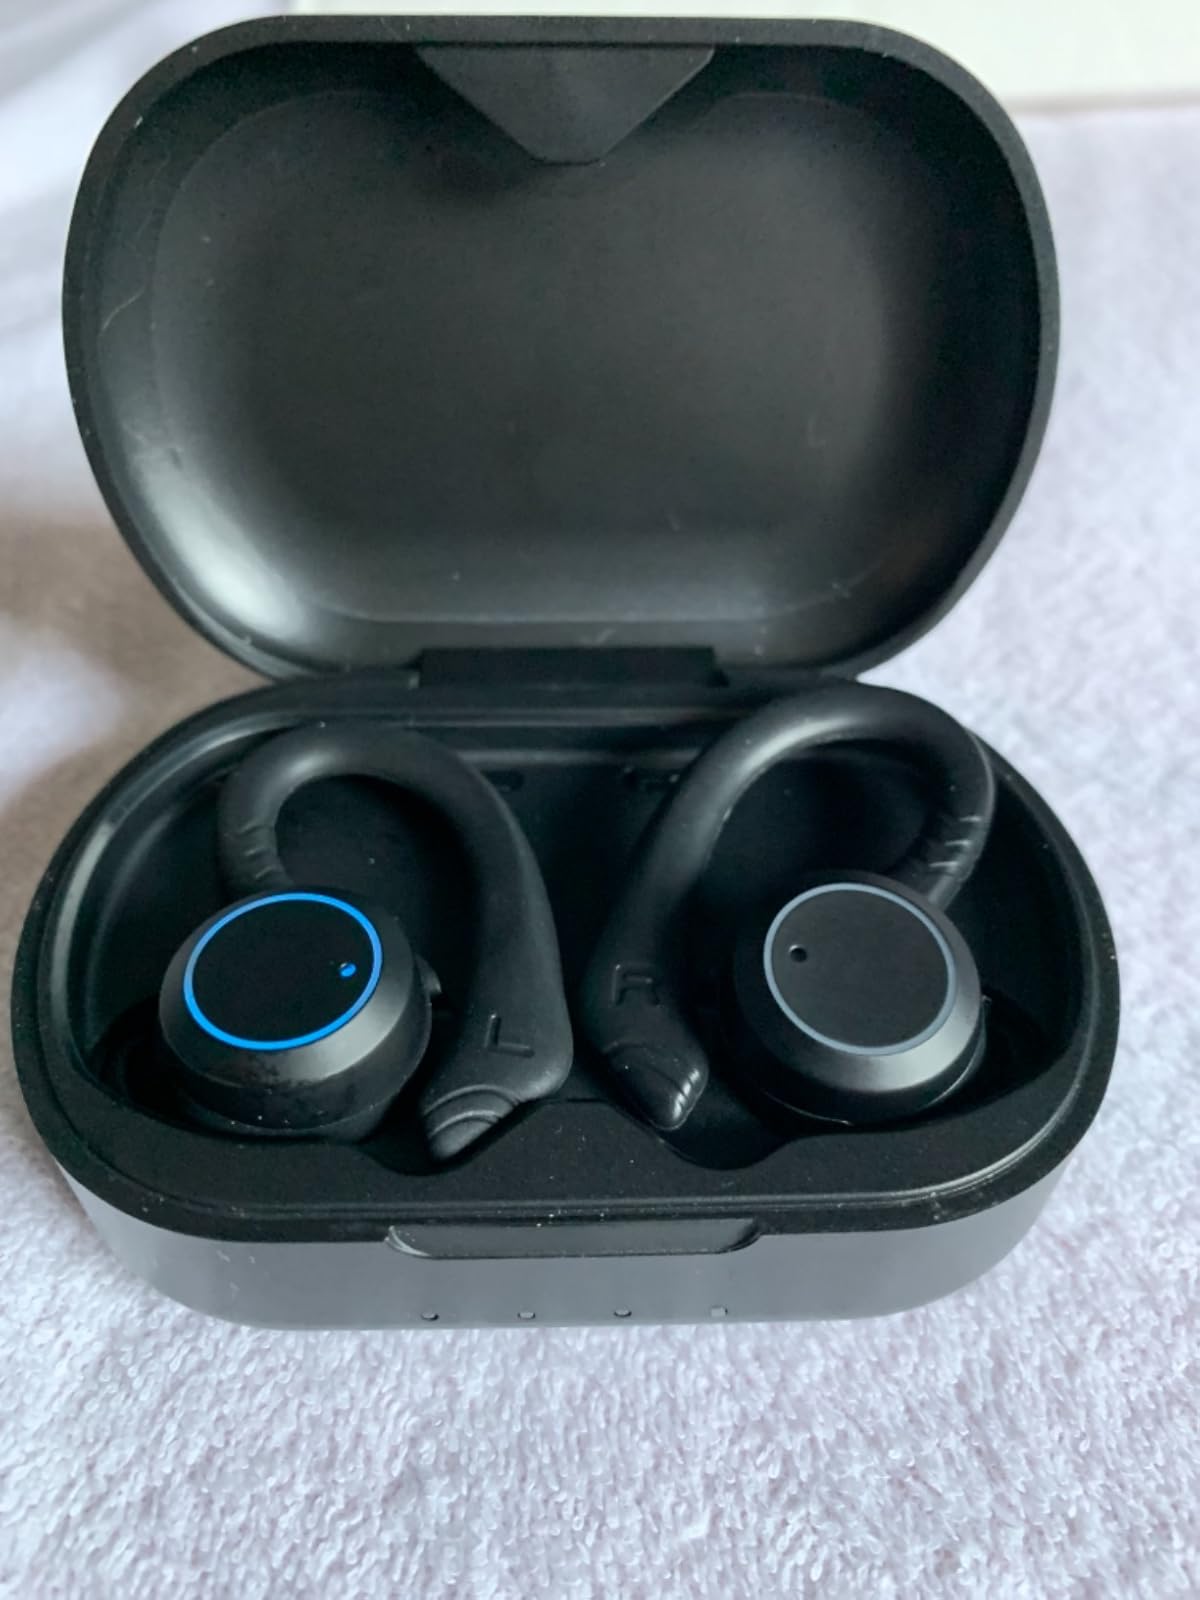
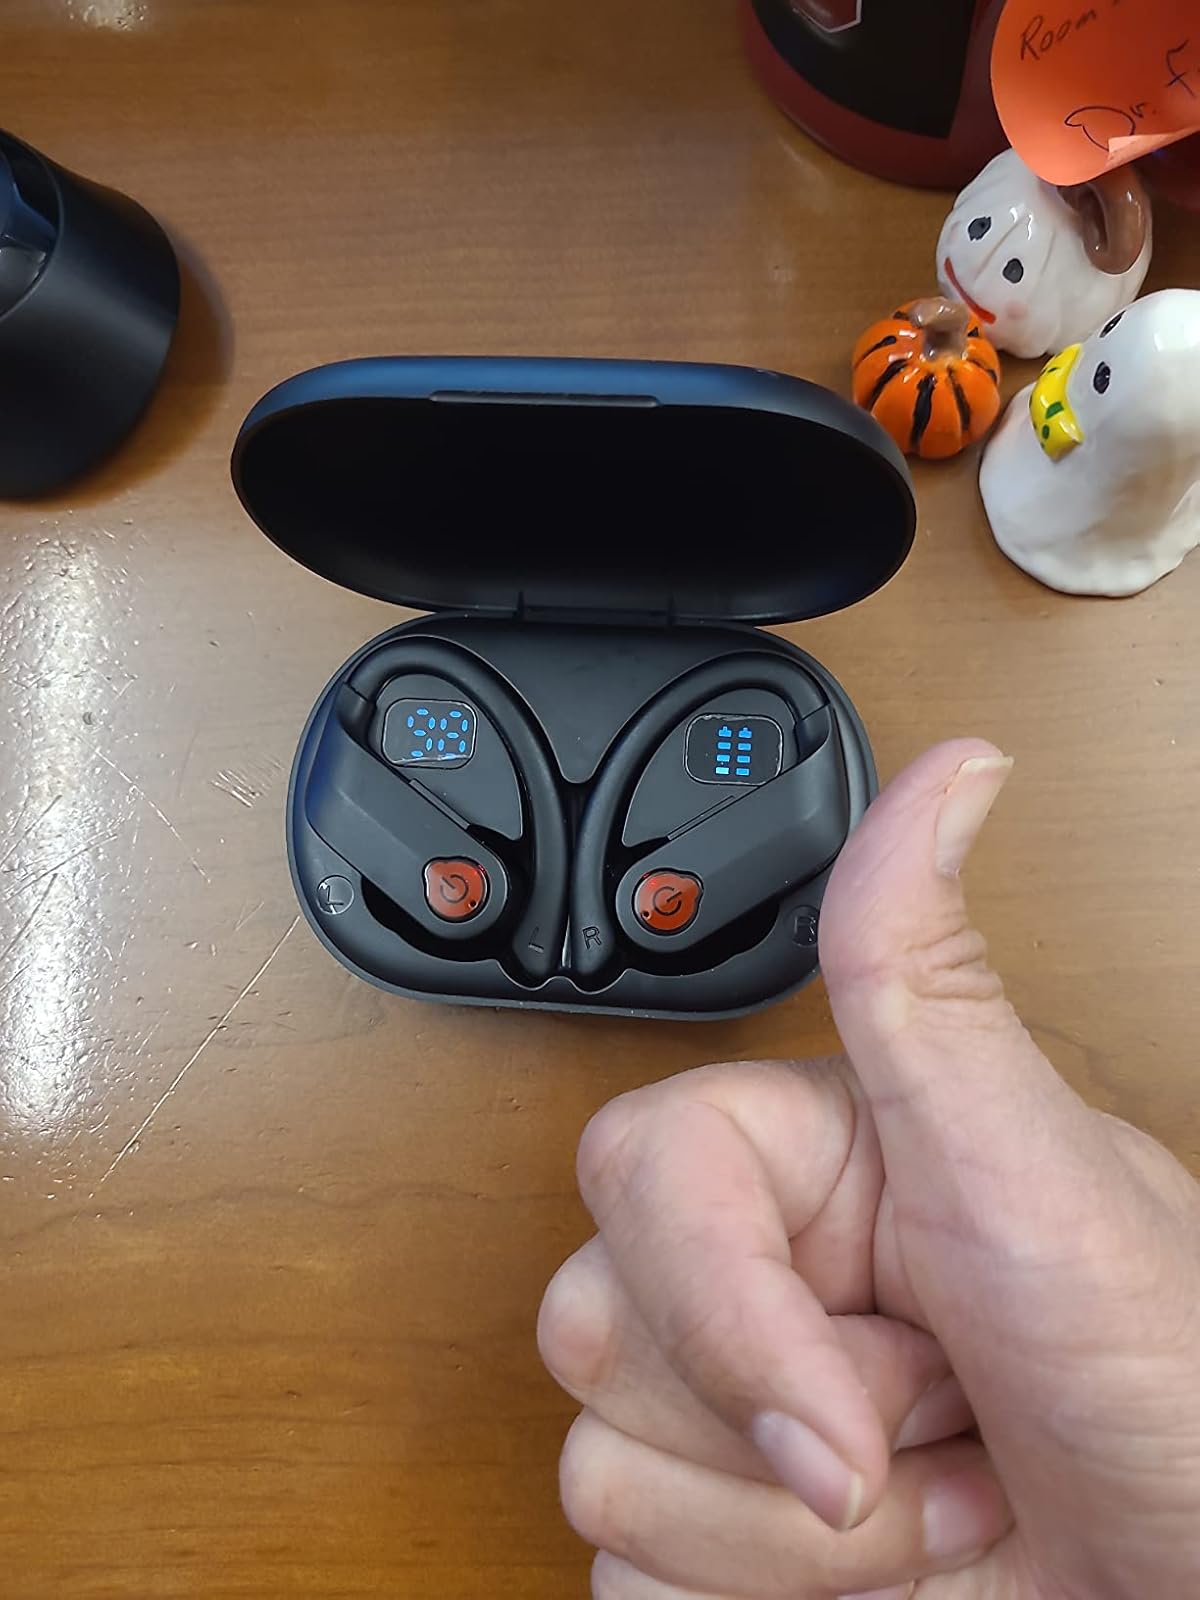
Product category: earbuds
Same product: no